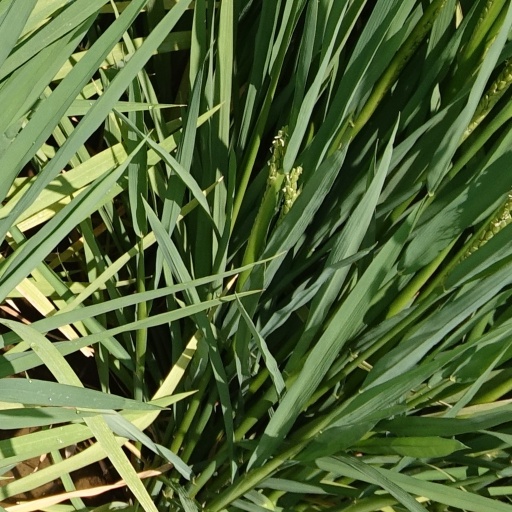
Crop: rice